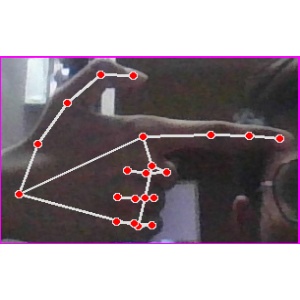
अक्षर: ब